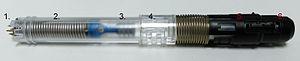
Un auto-injecteur d'adrénaline est un dispositif médical permettant d'injecter une dose mesurée ou des doses d'épinéphrine au moyen de la technologie des auto-injecteurs. Il est le plus souvent utilisé pour le traitement de réactions allergiques aigües afin d'éviter un choc anaphylactique. Le premier auto-injecteur d'épinéphrine a été mis sur le marché dans les années 1980. Les noms commerciaux les plus connus de ces injecteurs sont EpiPen, Anapen et Twinject.